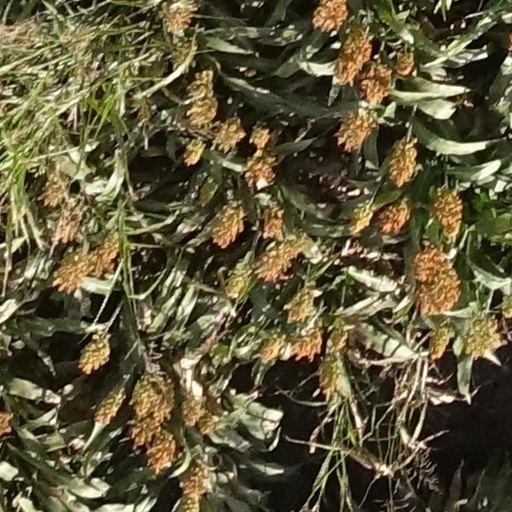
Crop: sorghum